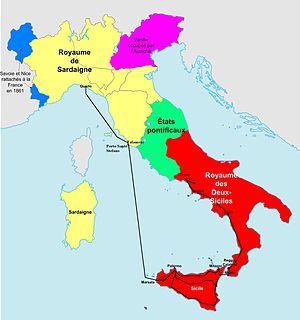
carte de la péninsule italienne et parcours de l'expédition des Mille
L’expédition des Mille est un épisode du Risorgimento italien survenu en 1860. Un corps de volontaires dirigé par Giuseppe Garibaldi débarque en Sicile afin de conquérir le royaume des Deux-Siciles, gouverné par les Bourbons.
François II, né le 6 janvier 1836 à Naples et mort le 27 décembre 1894 à Arco, en Autriche-Hongrie, est le dernier roi du royaume des Deux-Siciles, entre 1859 et 1861, avant l'unification italienne et la création du royaume d'Italie. Destitué de son titre après l'invasion de son royaume par les troupes de Garibaldi, il mène avec son épouse, Marie-Sophie en Bavière, la résistance face à l'envahisseur depuis Gaète.
Le royaume des Deux-Siciles est un État souverain d'Europe du Sud qui a existé de 1816, année de l'unification du royaume de Sicile et du royaume de Naples, jusqu'en 1861, année de l'annexion des Deux-Siciles au jeune royaume d'Italie à la suite de l'expédition des Mille et de la deuxième guerre d'indépendance. Gouverné par quatre rois de la dynastie des Bourbons-Siciles, il s'étendait sur l'Italie du Sud et la Sicile.